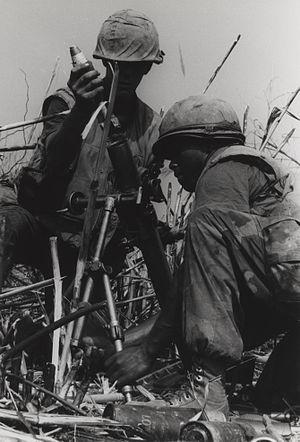
Les Afro-Américains ont joué un rôle de premier plan dans la guerre du Vietnam. La guerre du Viêt Nam fut la première guerre américaine dans laquelle les troupes noires et blanches n'étaient pas formellement séparées bien qu'une ségrégation de facto eut toujours lieu.